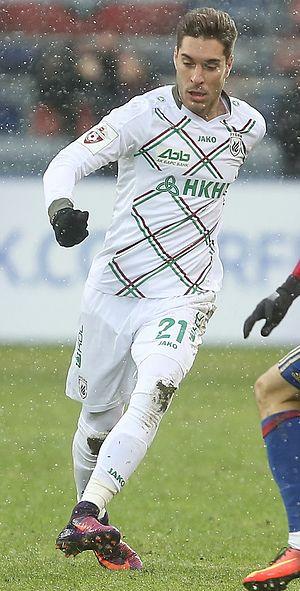
Rubén Rochina Naixes, né le 23 mars 1991 à Sagonte, est un footballeur espagnol. Il évolue au poste d'attaquant ou de milieu de terrain au sein du club espagnol du Levante UD.